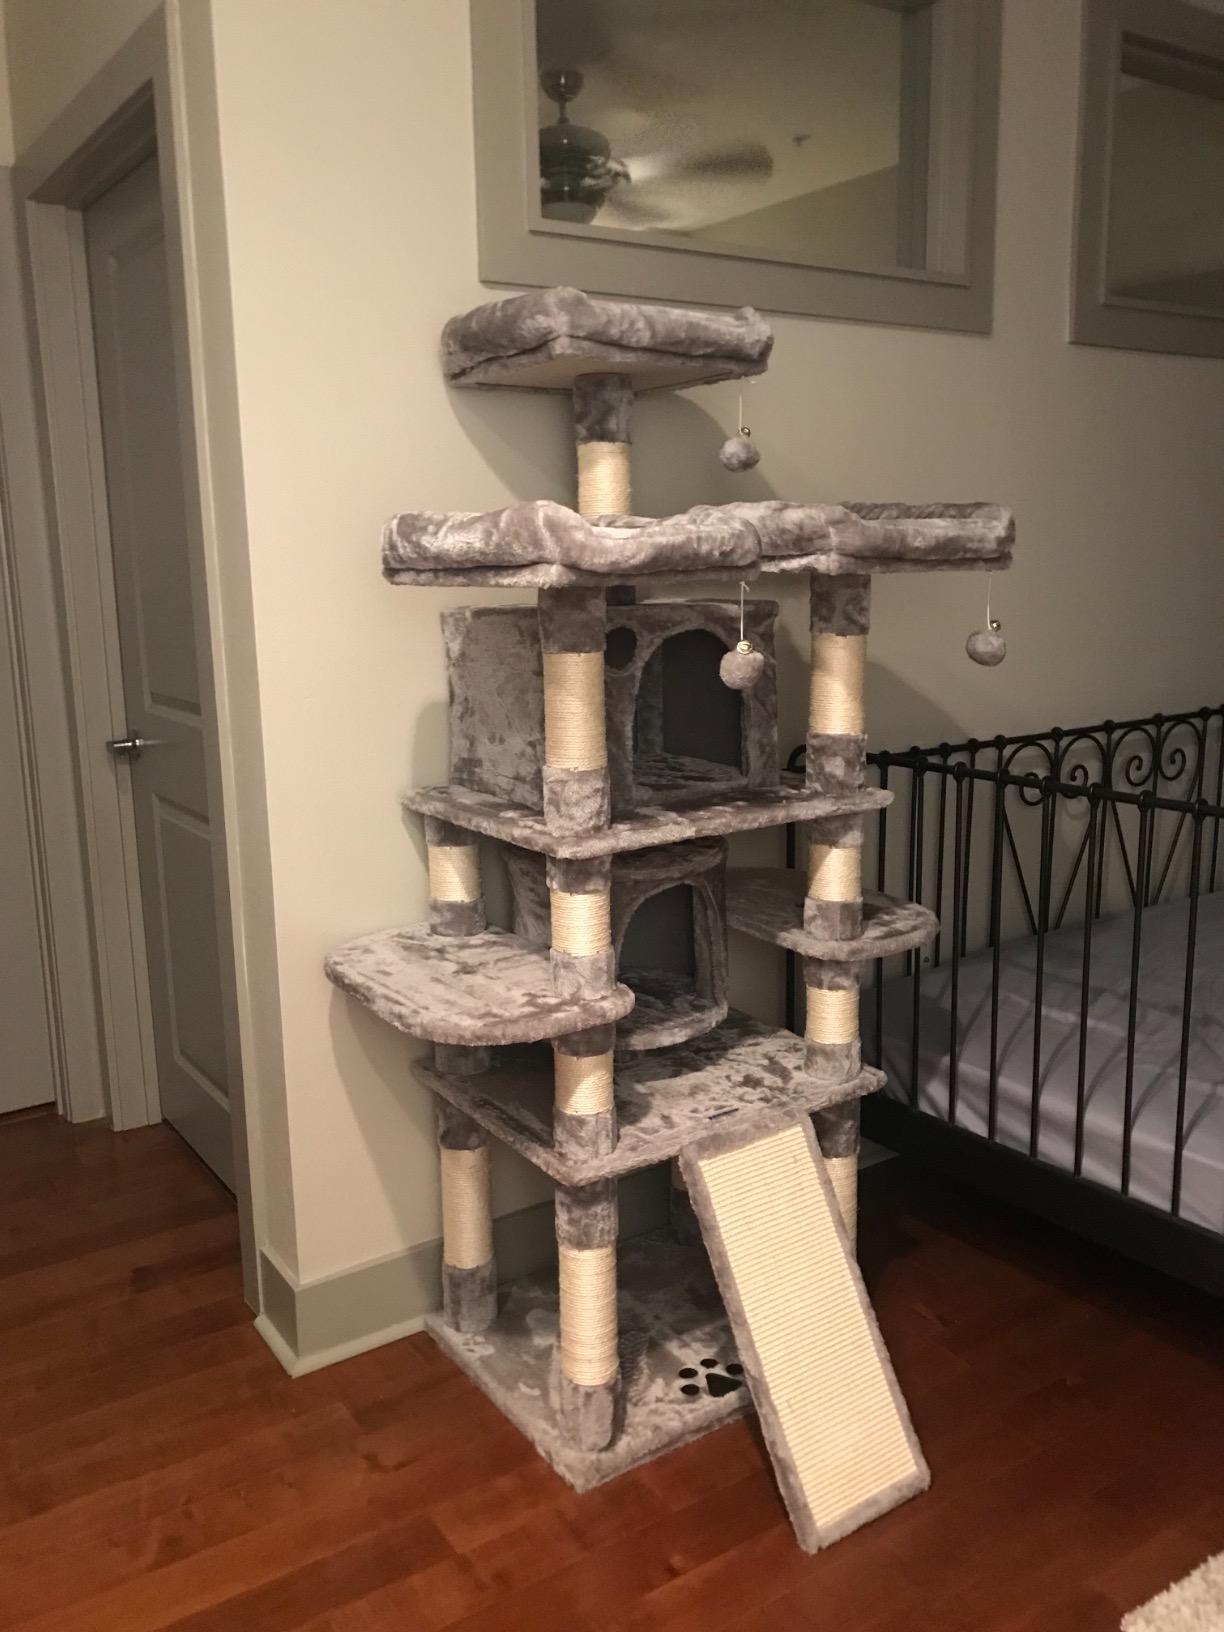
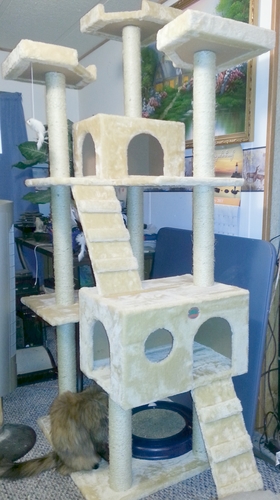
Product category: items_cat tree
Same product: no